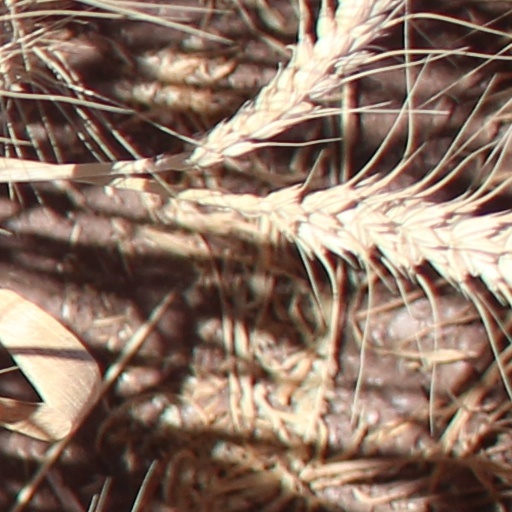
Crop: wheat